Polycyclic compound

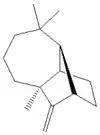
Longifolene, a terpene natural product, and an example of a tricyclic molecule

In the field of organic chemistry, a polycyclic compound is an organic compound featuring several closed rings of atoms, primarily carbon. These ring substructures include cycloalkanes, aromatics, and other ring types. They come in sizes of three atoms and upward, and in combinations of linkages that include tethering (such as in biaryls), fusing (edge-to-edge, such as in anthracene and steroids), links via a single atom (such as in spiro compounds), bridged compounds, and longifolene. Though poly- literally means "many", there is some latitude in determining how many rings are required to be considered polycyclic; many smaller rings are described by specific prefixes (e.g., bicyclic, tricyclic, tetracyclic, etc.), and so while it can refer to these, the title term is used with most specificity when these alternative names and prefixes are unavailable.